Cornwall Street Railway

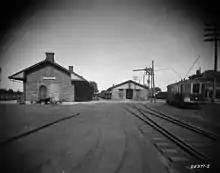
CNR railway station in Cornwall, 1926

An abortive early street railway attempt began in 1885 under the charter of the Cornwall Street Railway Company, which was filed on 11 November 1885 and authorized by the town council a month later, on 14 December. This early street railway was equipped with steam-driven rolling stock, but reportedly the rolling stock sat in the Grand Trunk Railway yard for a number of years unused after arrival, and the street railway had minimal to no operations.